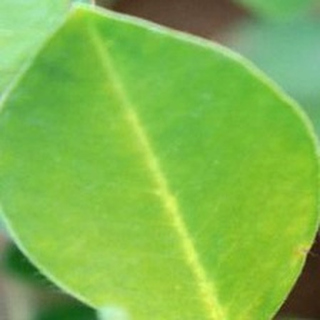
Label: healthy_groundnut